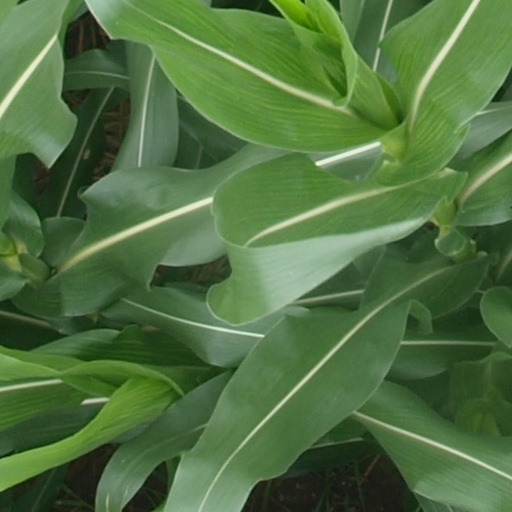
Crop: maize; corn